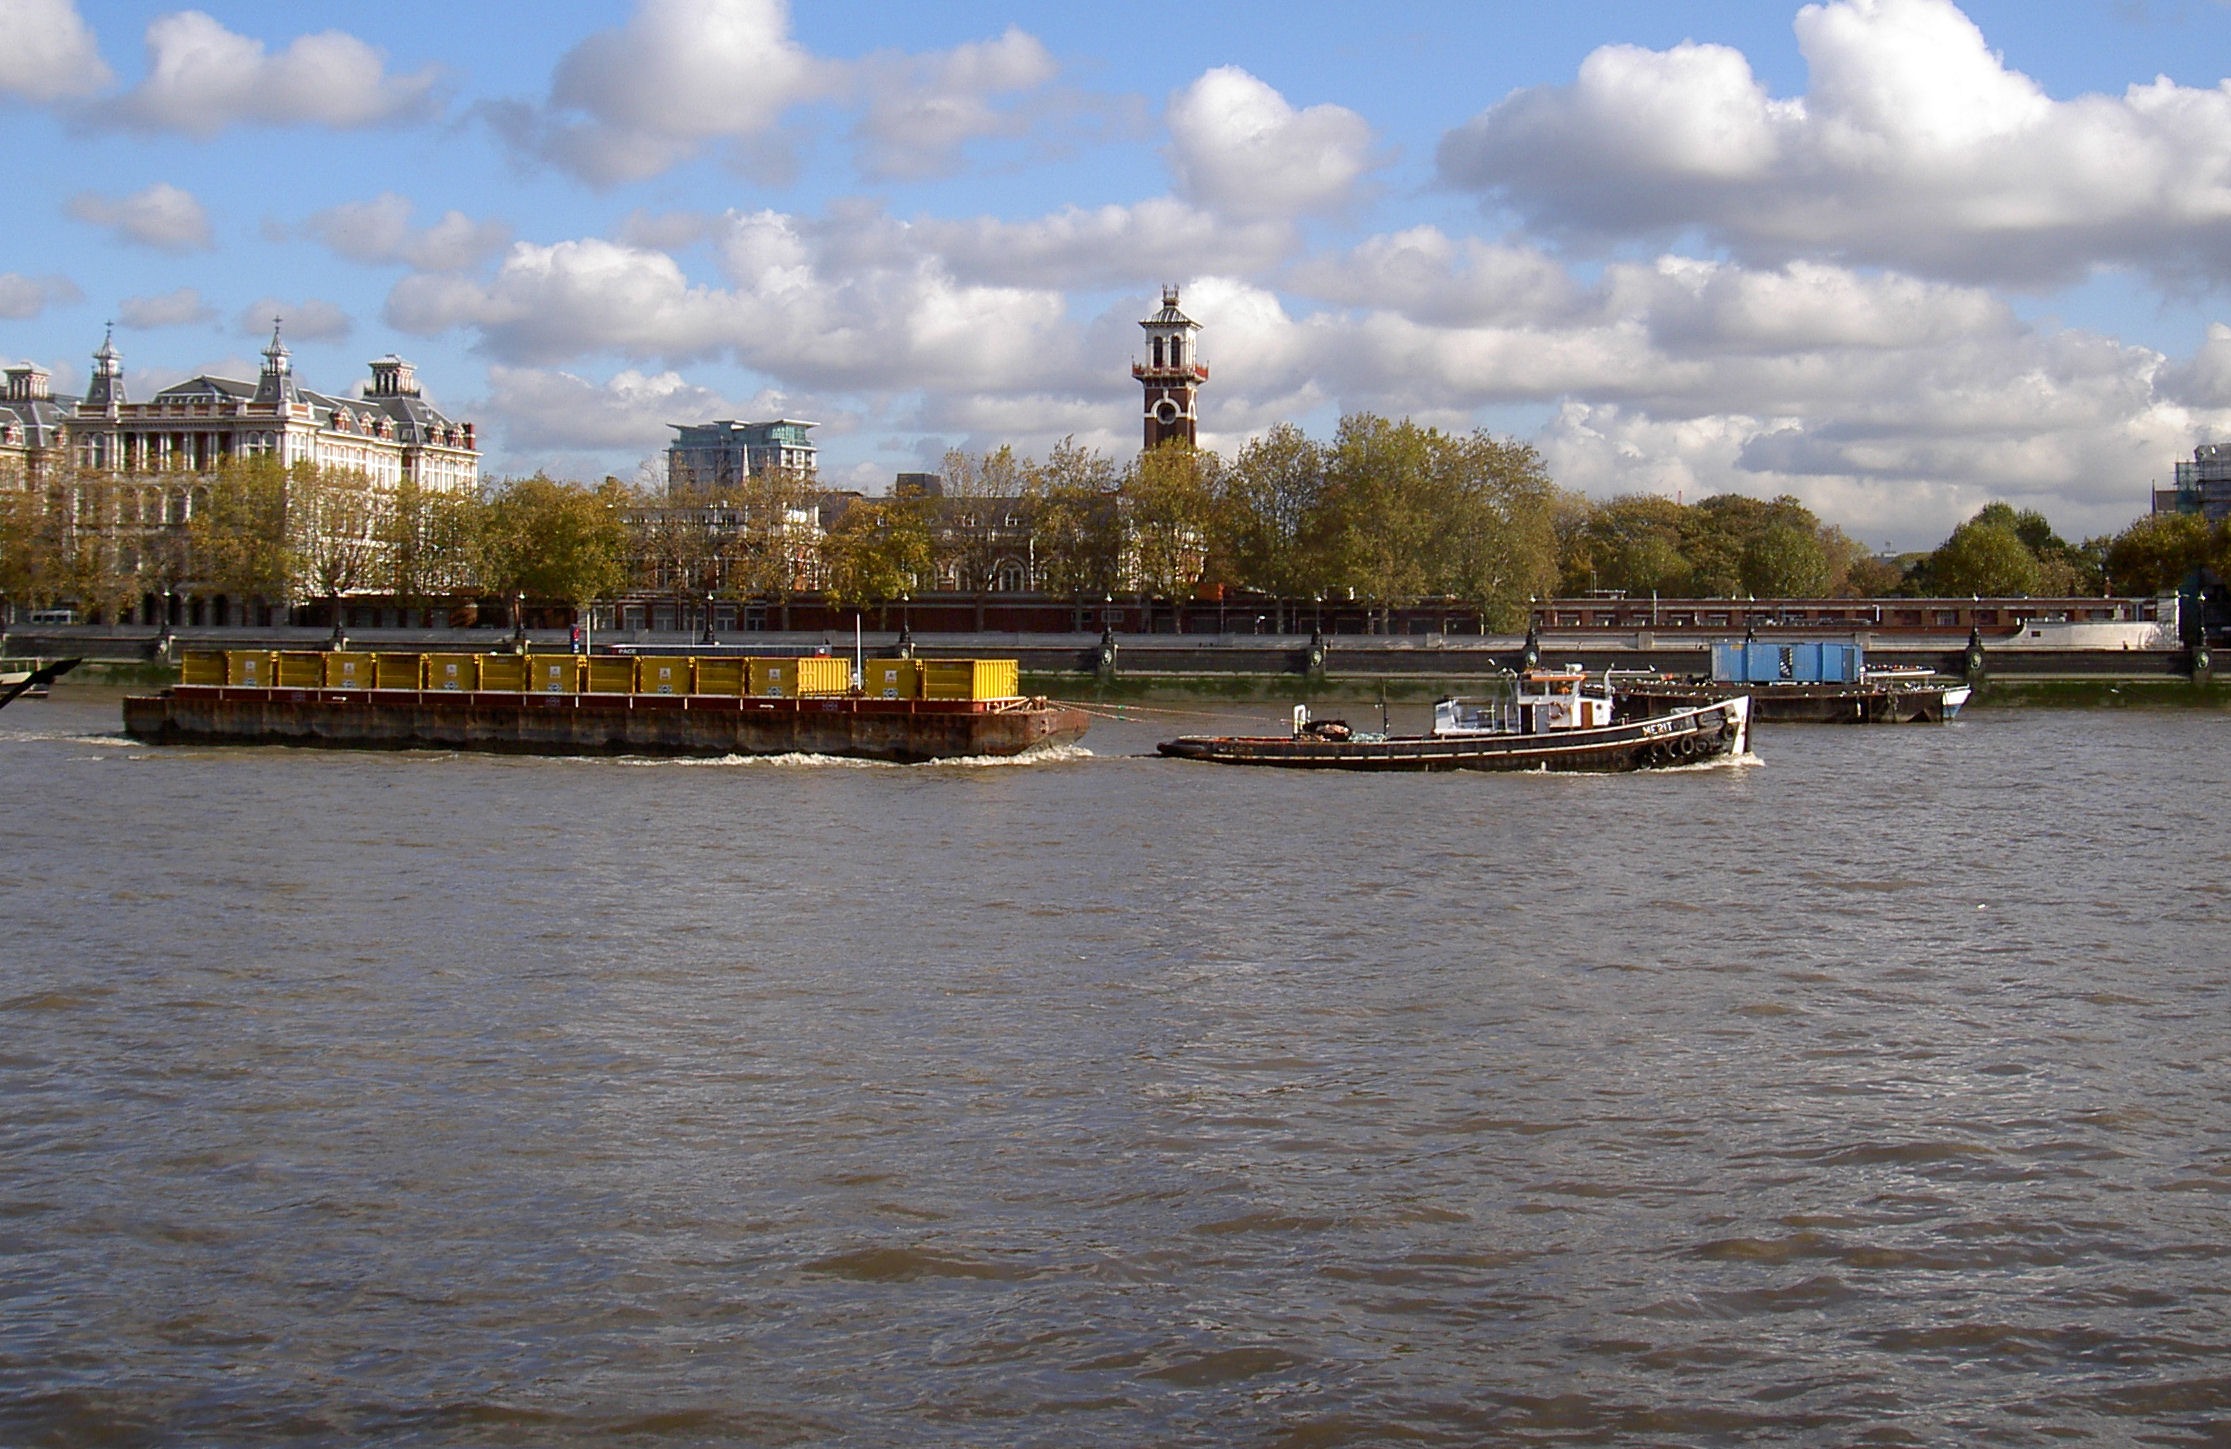
sea, water, dock, architecture, sky, boat, lake, river, ship, transportation, europe, reflection, vehicle, bay, harbor, port, waterway, london, clouds, boating, boats, channel, britain, thames, watercraft, tug, barge, river thames